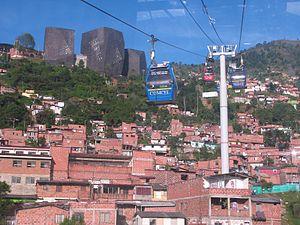
Medellín est la capitale d'Antioquia, un des départements de la Colombie. Avec une population de 3 312 165 habitants en 2005, elle se place au deuxième rang des villes les plus peuplées de Colombie, après Bogota. Les Medellinense, les habitants de Medellín, sont appelés communément les « Paisas ».